Carole Bamford

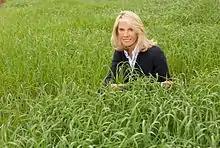
Bamford at Daylesford Farm in 2014

Bamford started converting the family's farms in Staffordshire and Gloucestershire to organic farming. This led to the opening of a farm shop and café in 2002 on the Daylesford House estate in Gloucestershire, and creation of an organic deer farm on the Wootton Lodge estate in Staffordshire.